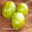
Label: sweet_pepper